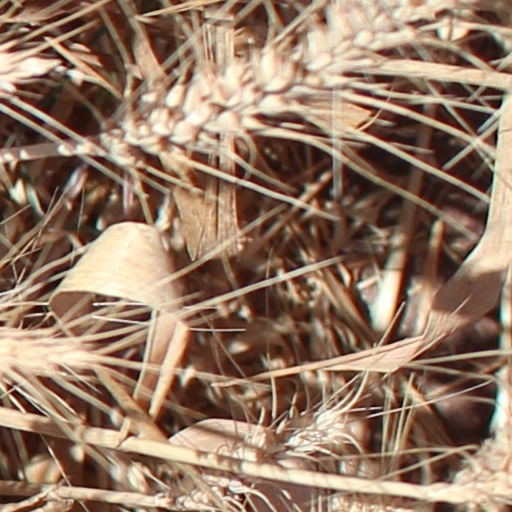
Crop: wheat